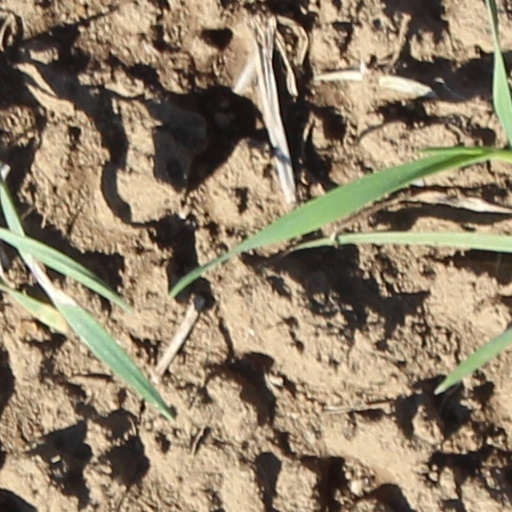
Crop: wheat